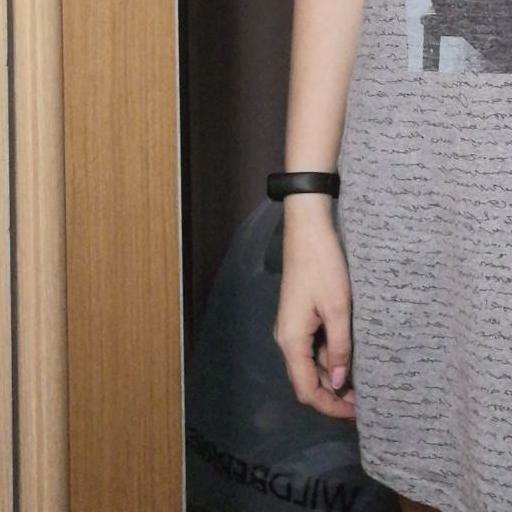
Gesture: no_gesture